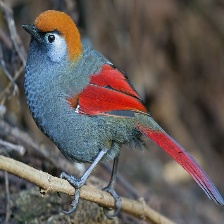
Species: RED TAILED THRUSH
Scientific name: NEOCOSSYPHUS RUFUS